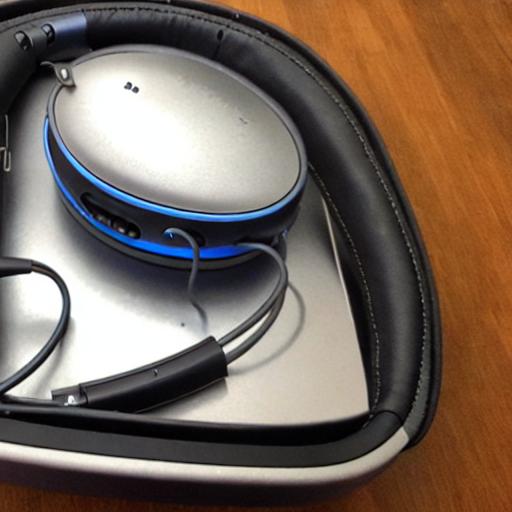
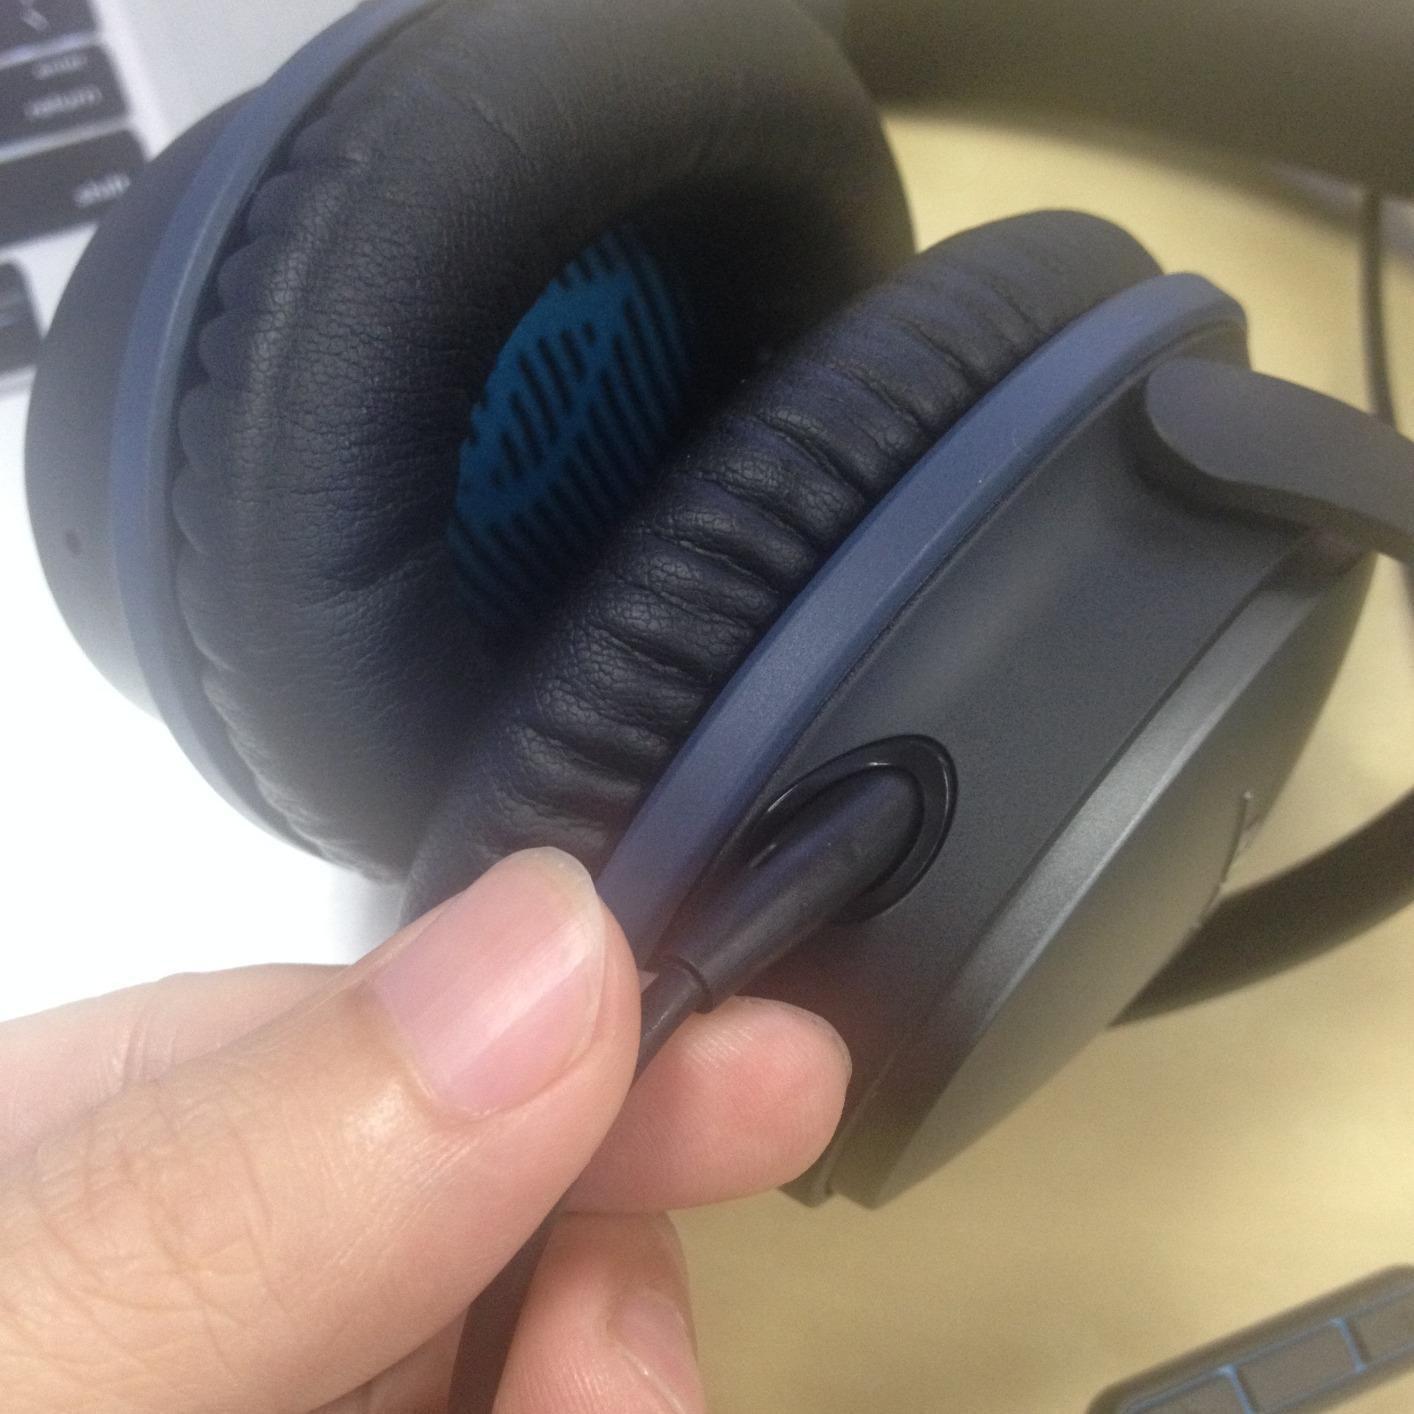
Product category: headphones
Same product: no